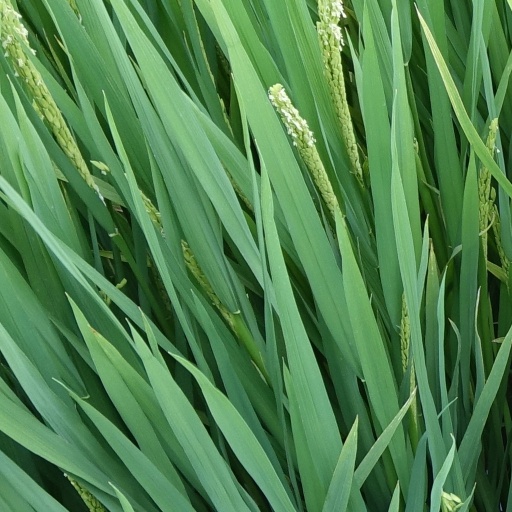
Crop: rice